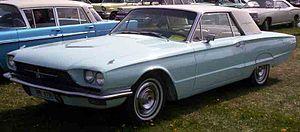
Cet article présente de façon chronologique les scènes du film Thelma et Louise avec leur description, leur conception, les avis du réalisateur ou des acteurs, ceux des critiques, ou encore l'influence sur le cinéma actuel.